Timmy Failure: Mistakes Were Made

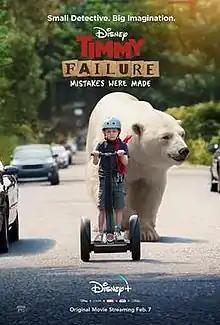
Promotional poster

Timmy Failure: Mistakes Were Made (also known as Timmy Failure) is a 2020 American fantasy comedy film based on the book series of the same name by Stephan Pastis and produced by Walt Disney Pictures. It was released on Disney+ on February 7, 2020, specifically based directly on the first book of the same name. The film is directed by Tom McCarthy, produced by Alexander Dostal, McCarthy and Jim Whitaker from a screenplay written by McCarthy and Pastis and stars Winslow Fegley, Ophelia Lovibond, Craig Robinson and Wallace Shawn.